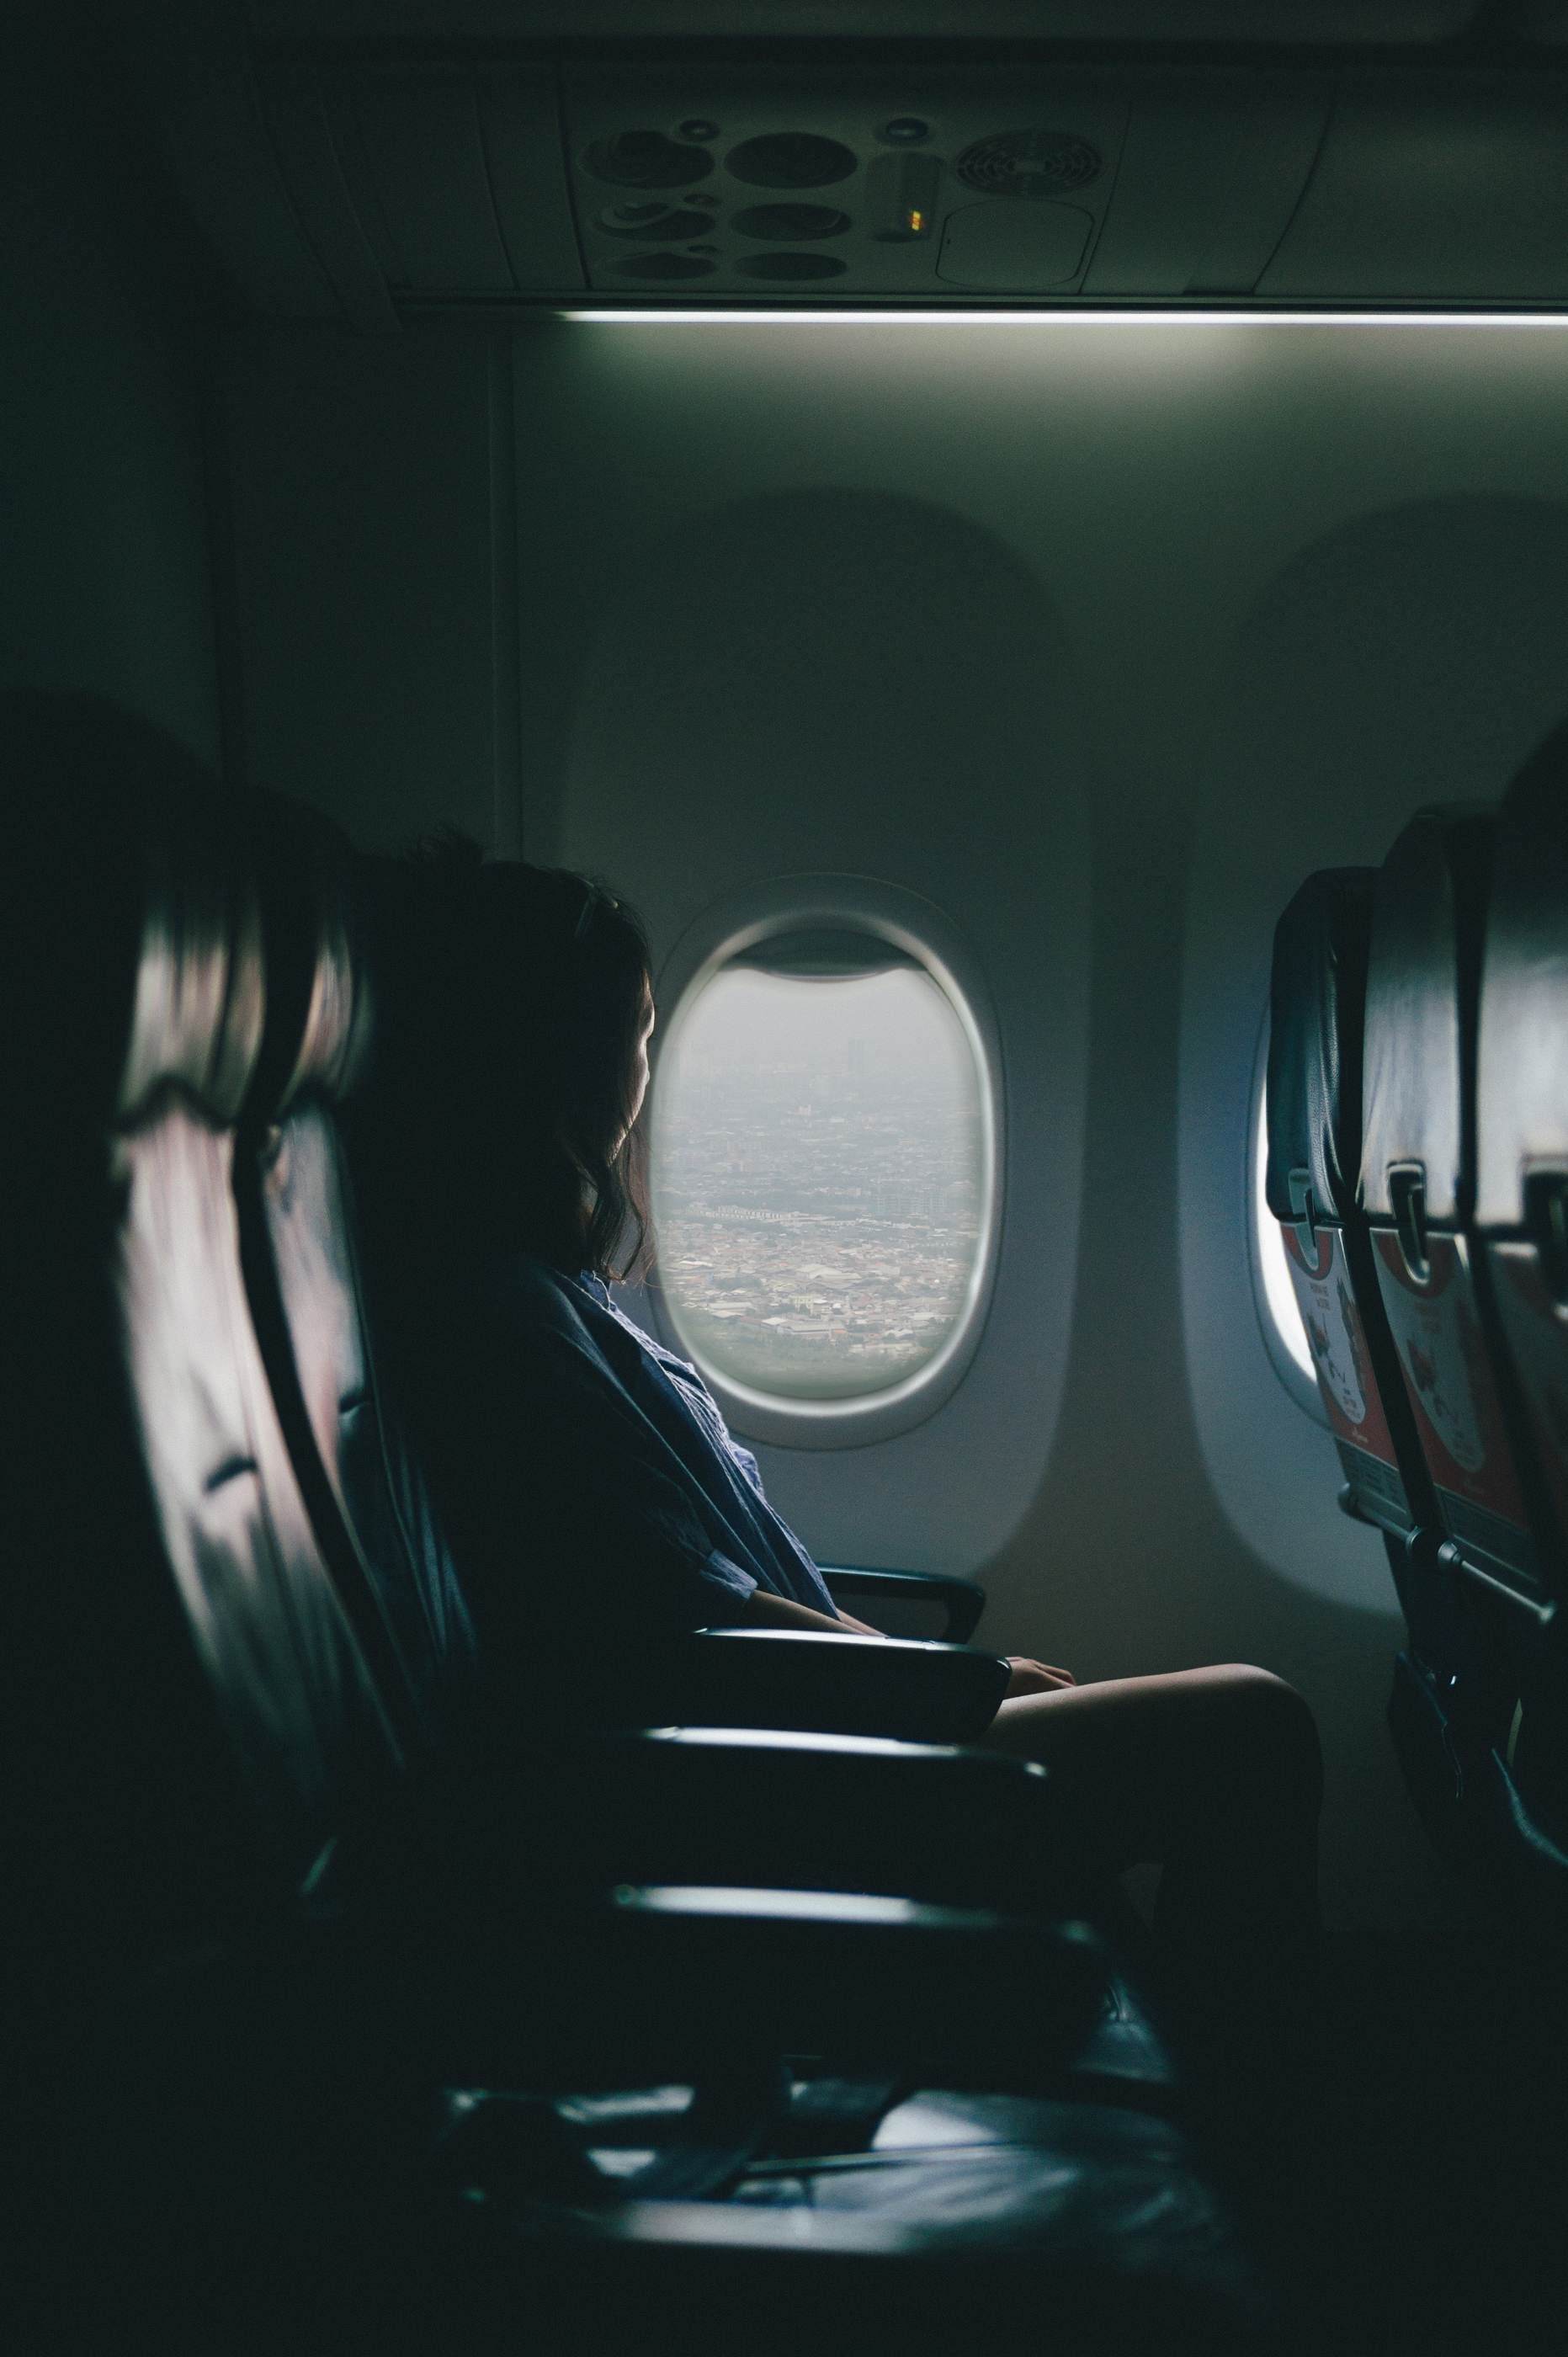
black, light, darkness, room, photography, black and white, black hair, hand, monochrome, Tints and shades